Forever Country

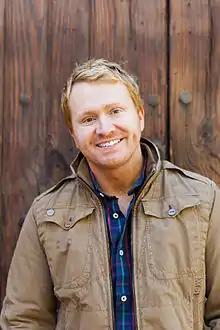
Shane McAnally produced the song.

After the idea coalesced, Shane McAnally was asked to take up the assignment to execute Kahn's idea. He was among the first people approached to take up the task, being on the CMA board partly as a result of his star-making work with Kacey Musgraves and Old Dominion. He happily took on the job, but admits that he was hesitant to make a medley of the songs at first, saying that the process might work for the pop genre, but not for country, since "...we tell stories. And we can't just cut into them and take a piece." He admitted that mashing together a bunch of country classics was "a very scary process" and although Kahn wanted three songs, he envisioned one song being the focus.